Doug Fraser (Australian footballer)

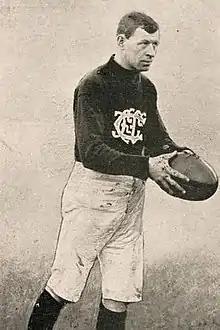
Fraser in 1910

Douglas Stewart Fraser (7 December 1886 – 24 February 1919) was an Australian rules footballer who played for Carlton in the Victorian Football League (VFL).